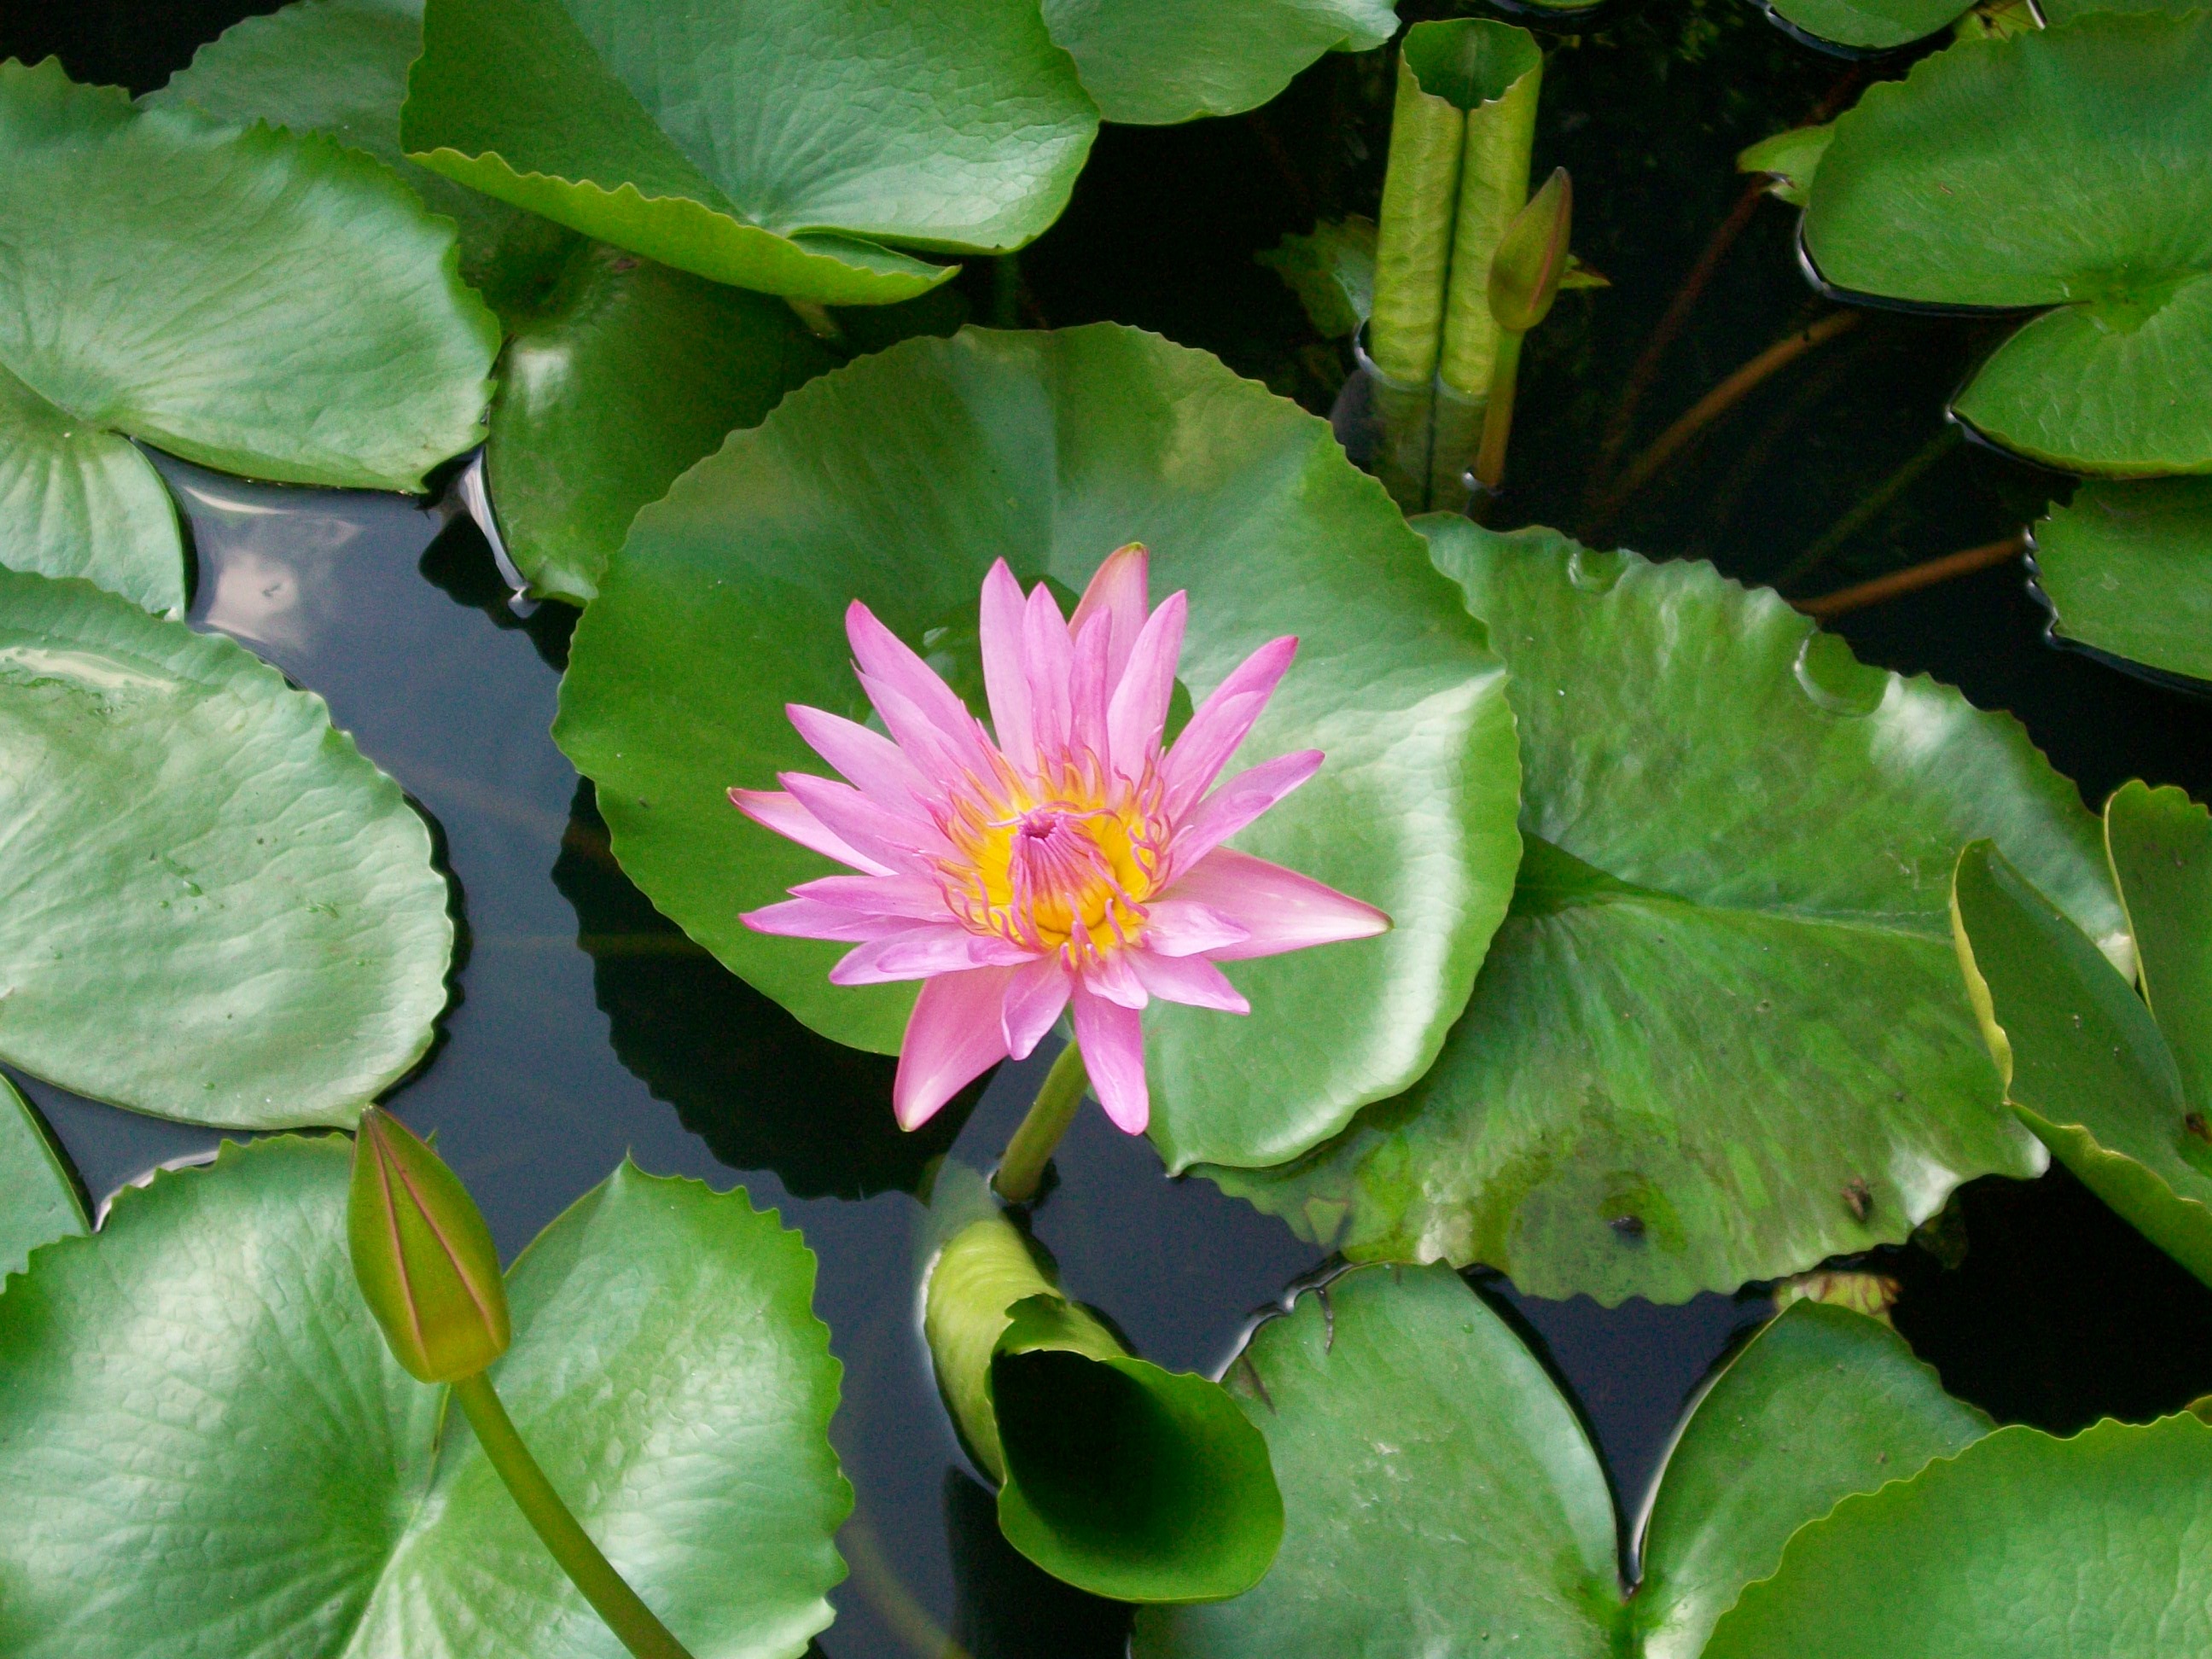
water, nature, plant, leaf, flower, petal, pond, green, botany, garden, sacred lotus, aquatic plant, flora, thailand, body of water, wildflower, flowers, lotus flower, leaves, vegetation, lotus, beauty, aquatic plants, macro photography, flowering plant, lotus flowers, annual plant, land plant, lotus family